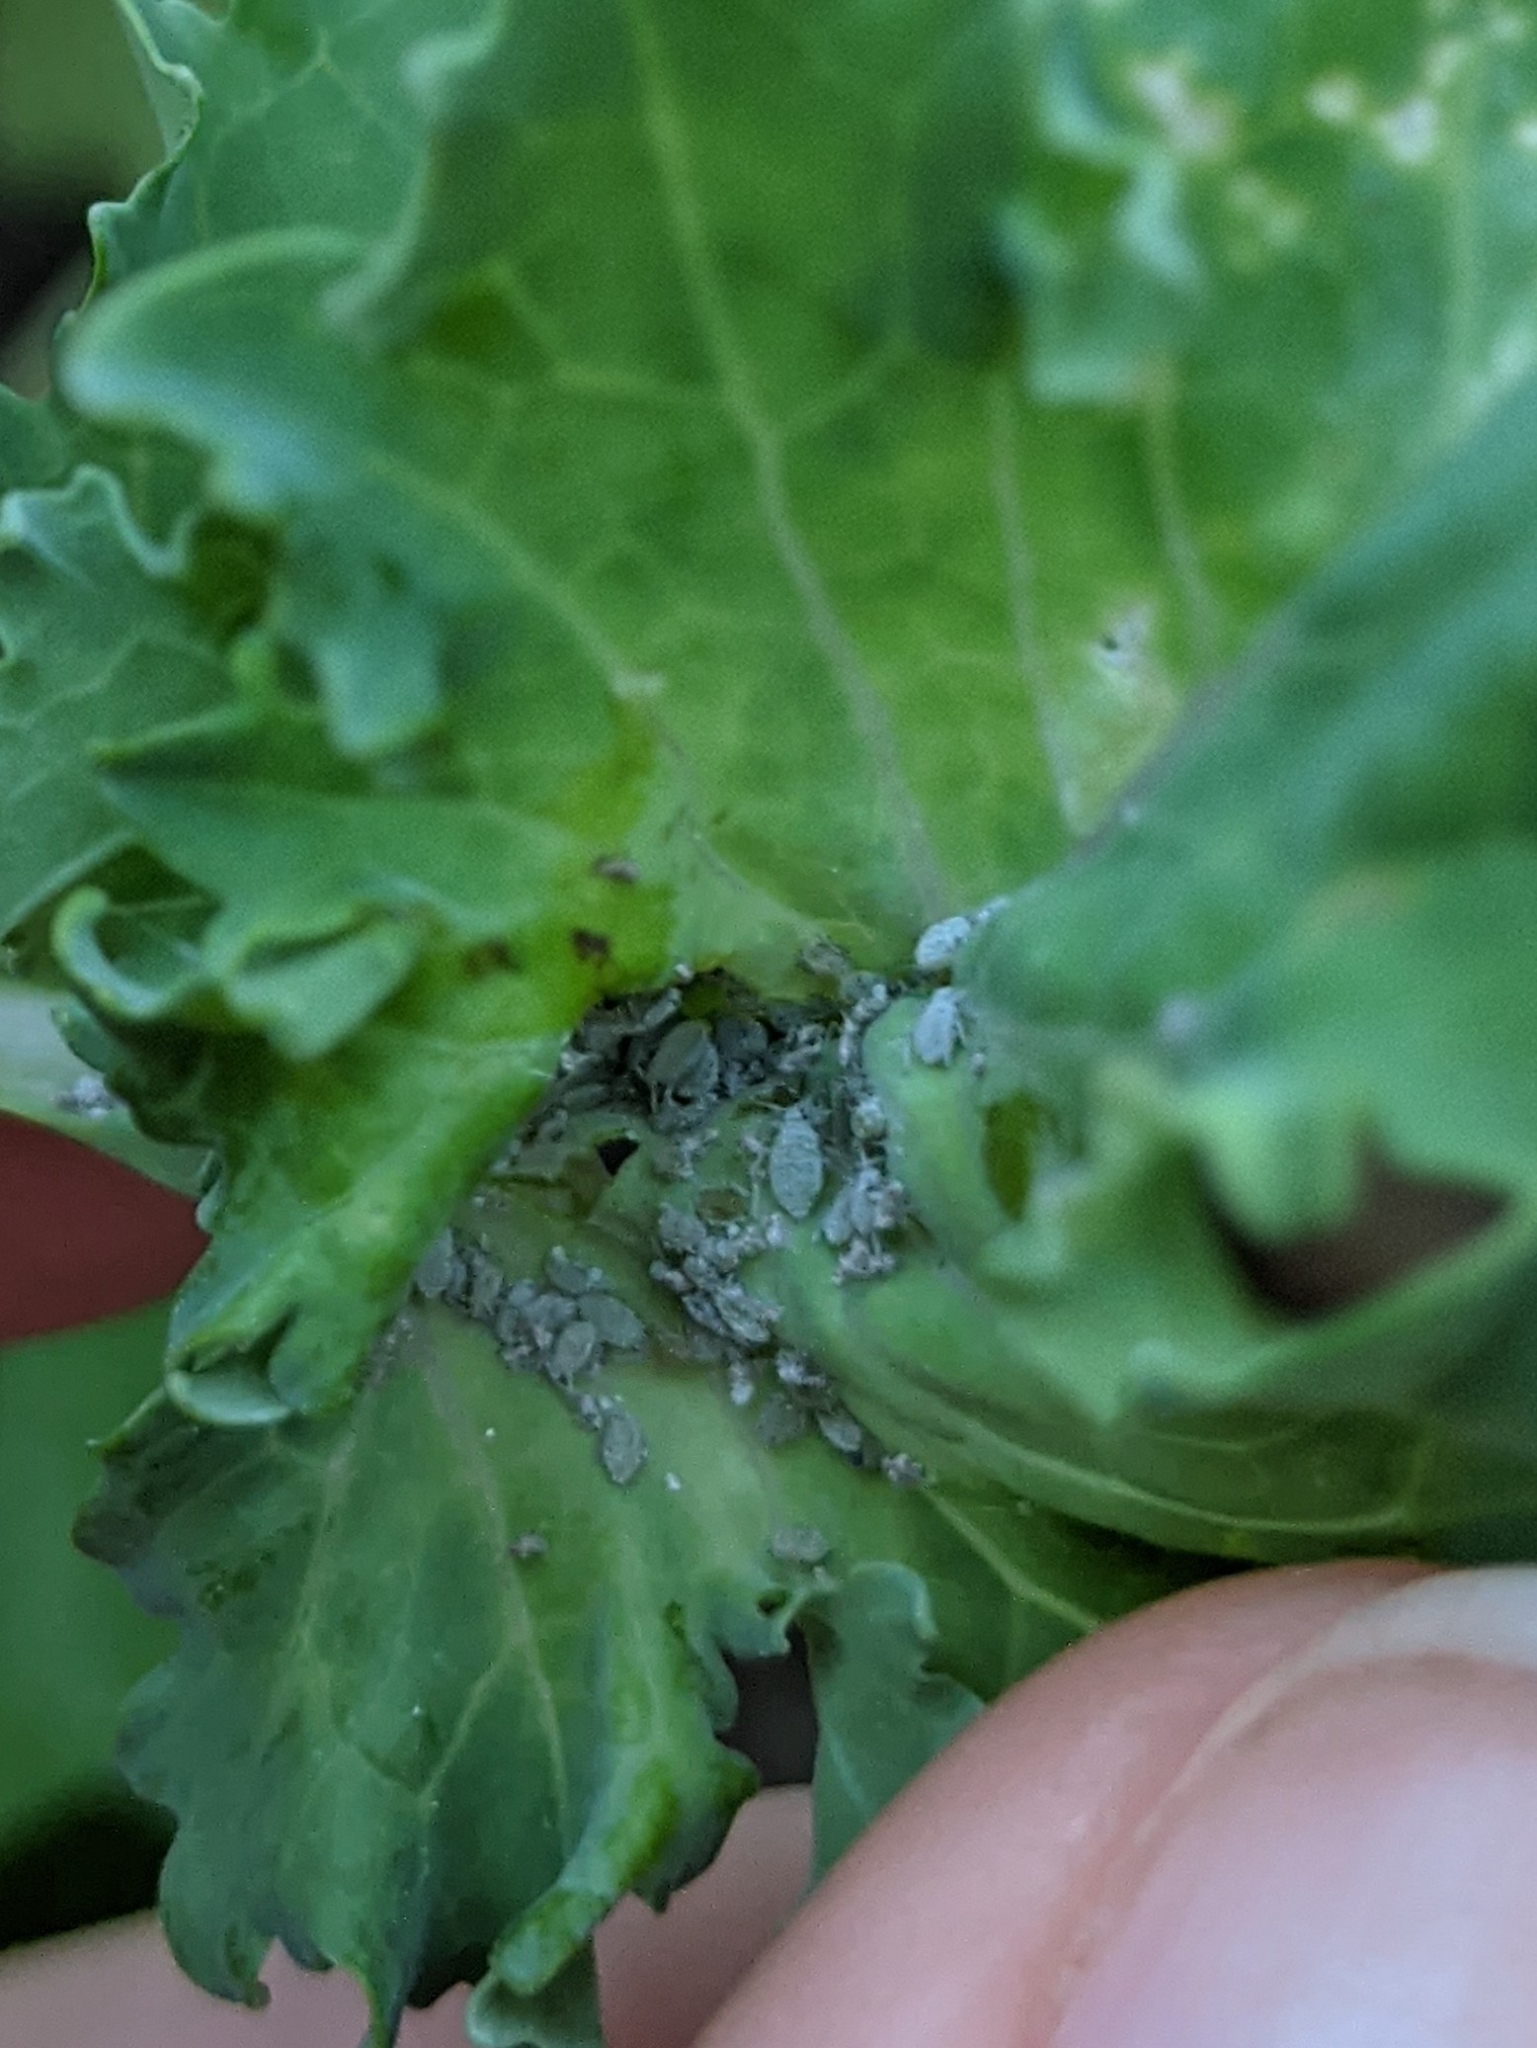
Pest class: cabbage_aphid